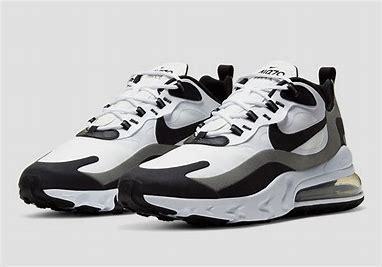
Brand: Nike
Model: Air Max 270 React